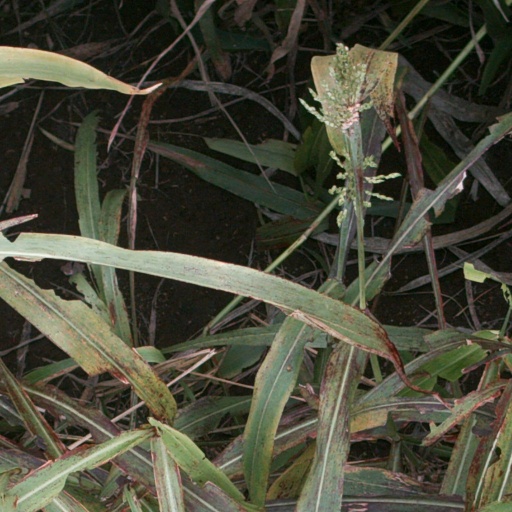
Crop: sorghum